Alexander Campbell (dancer)

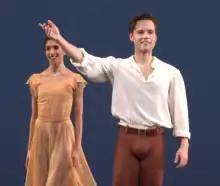
Alexander Campbell and Yasmine Naghdi, "Dances at a Gathering" of Jerome Robbins

Alexander Campbell (born 1986) is an Australian ballet dancer and educator. He is the artistic director of the Royal Academy of Dance, and formerly a principal dancer with the Royal Ballet.